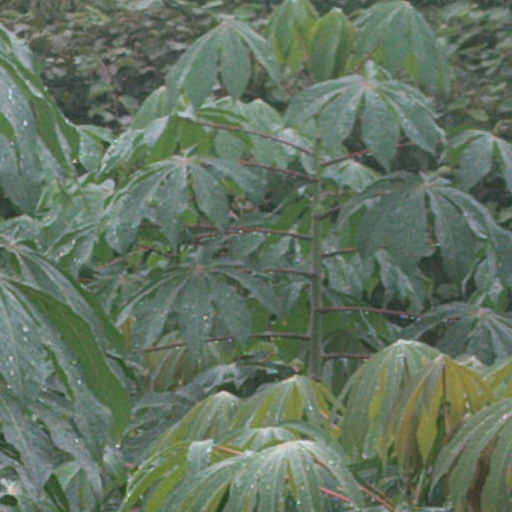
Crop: cassava